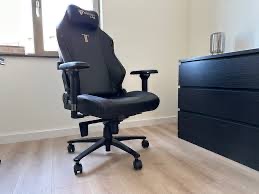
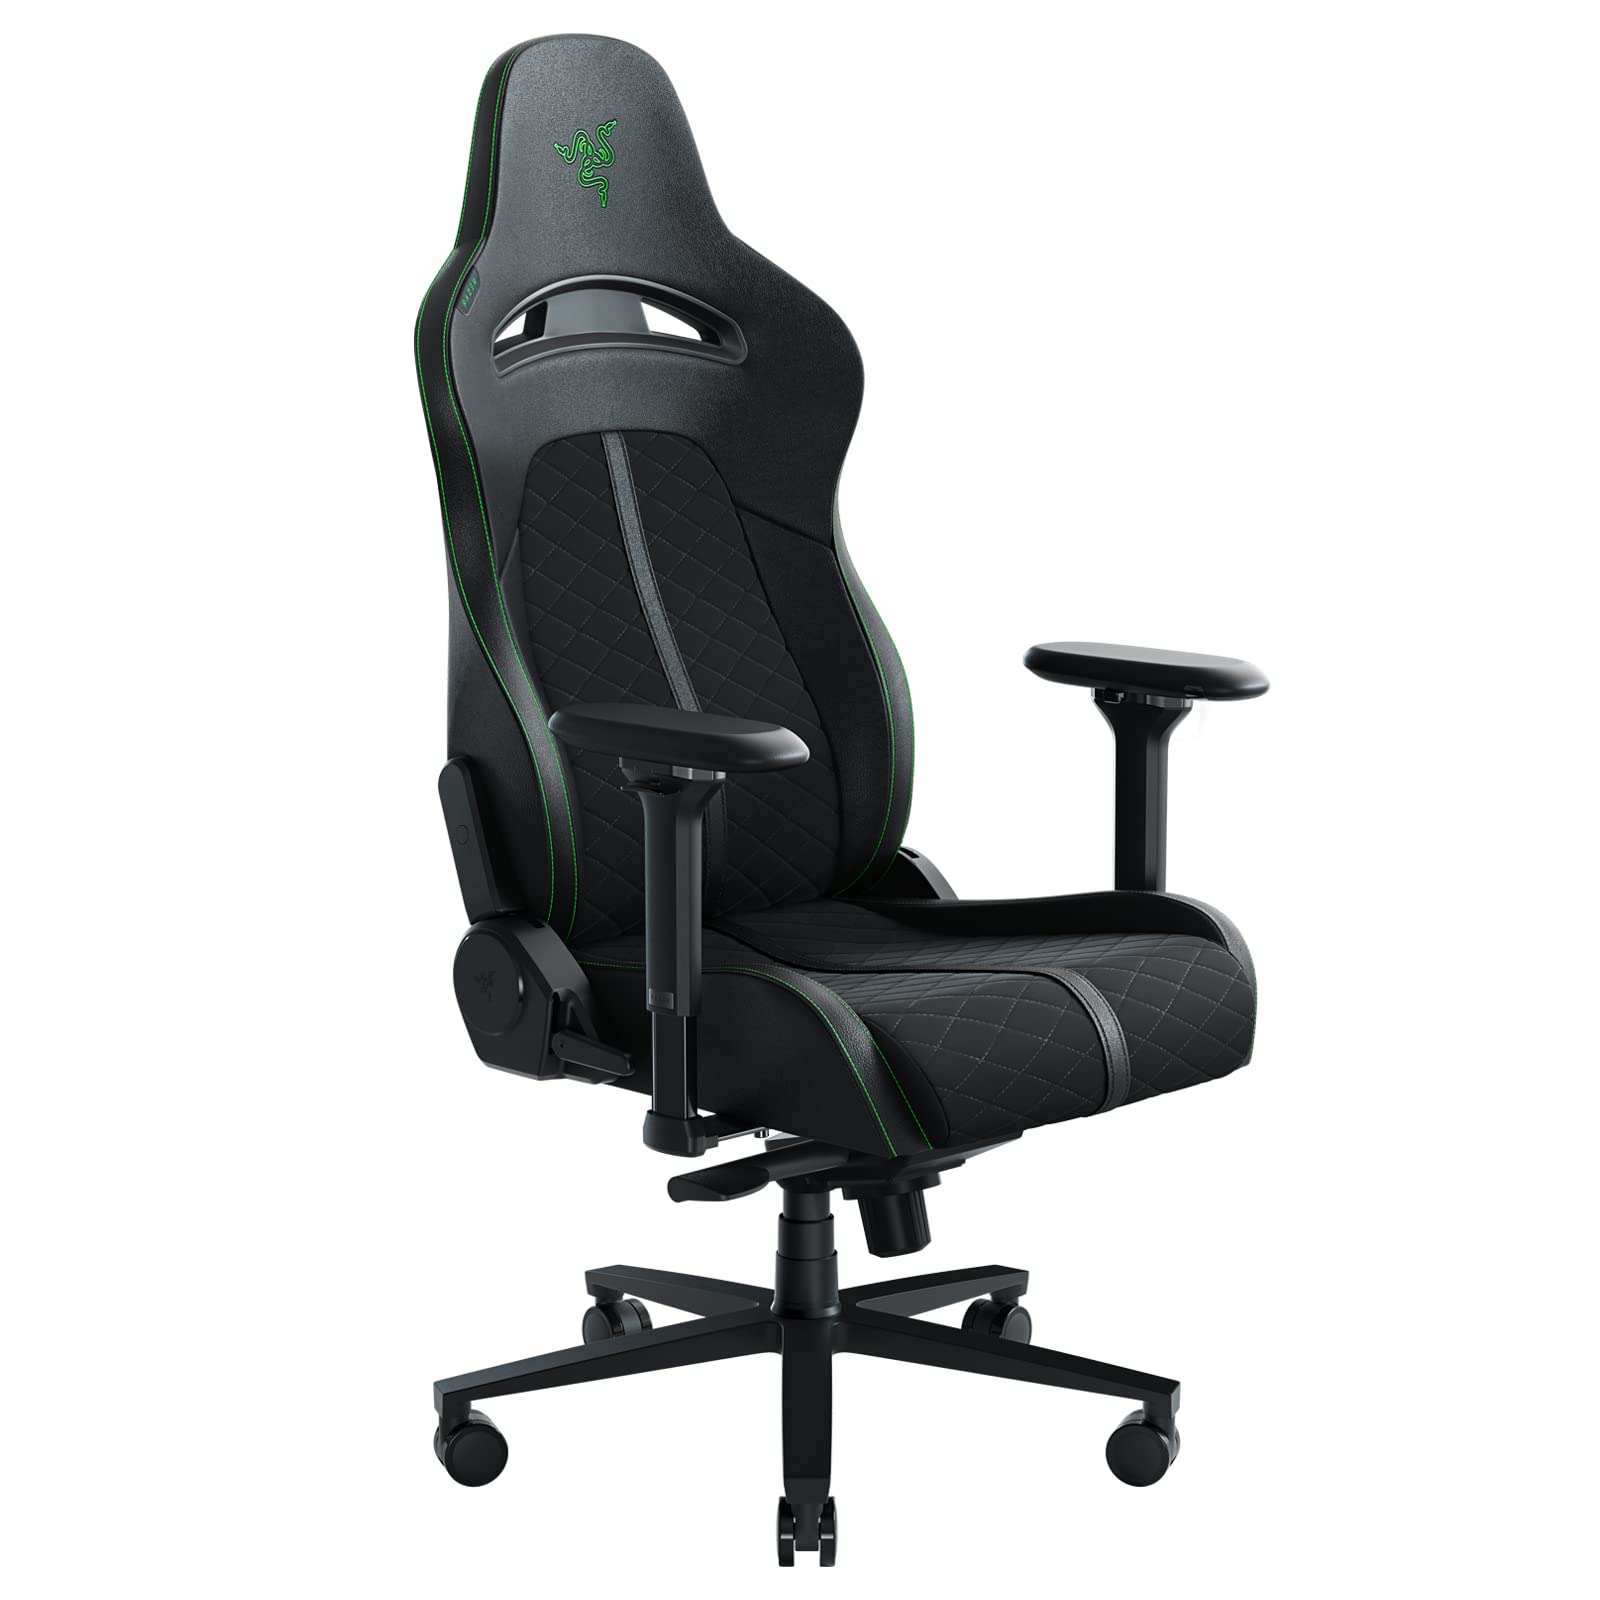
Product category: items_chair
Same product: no